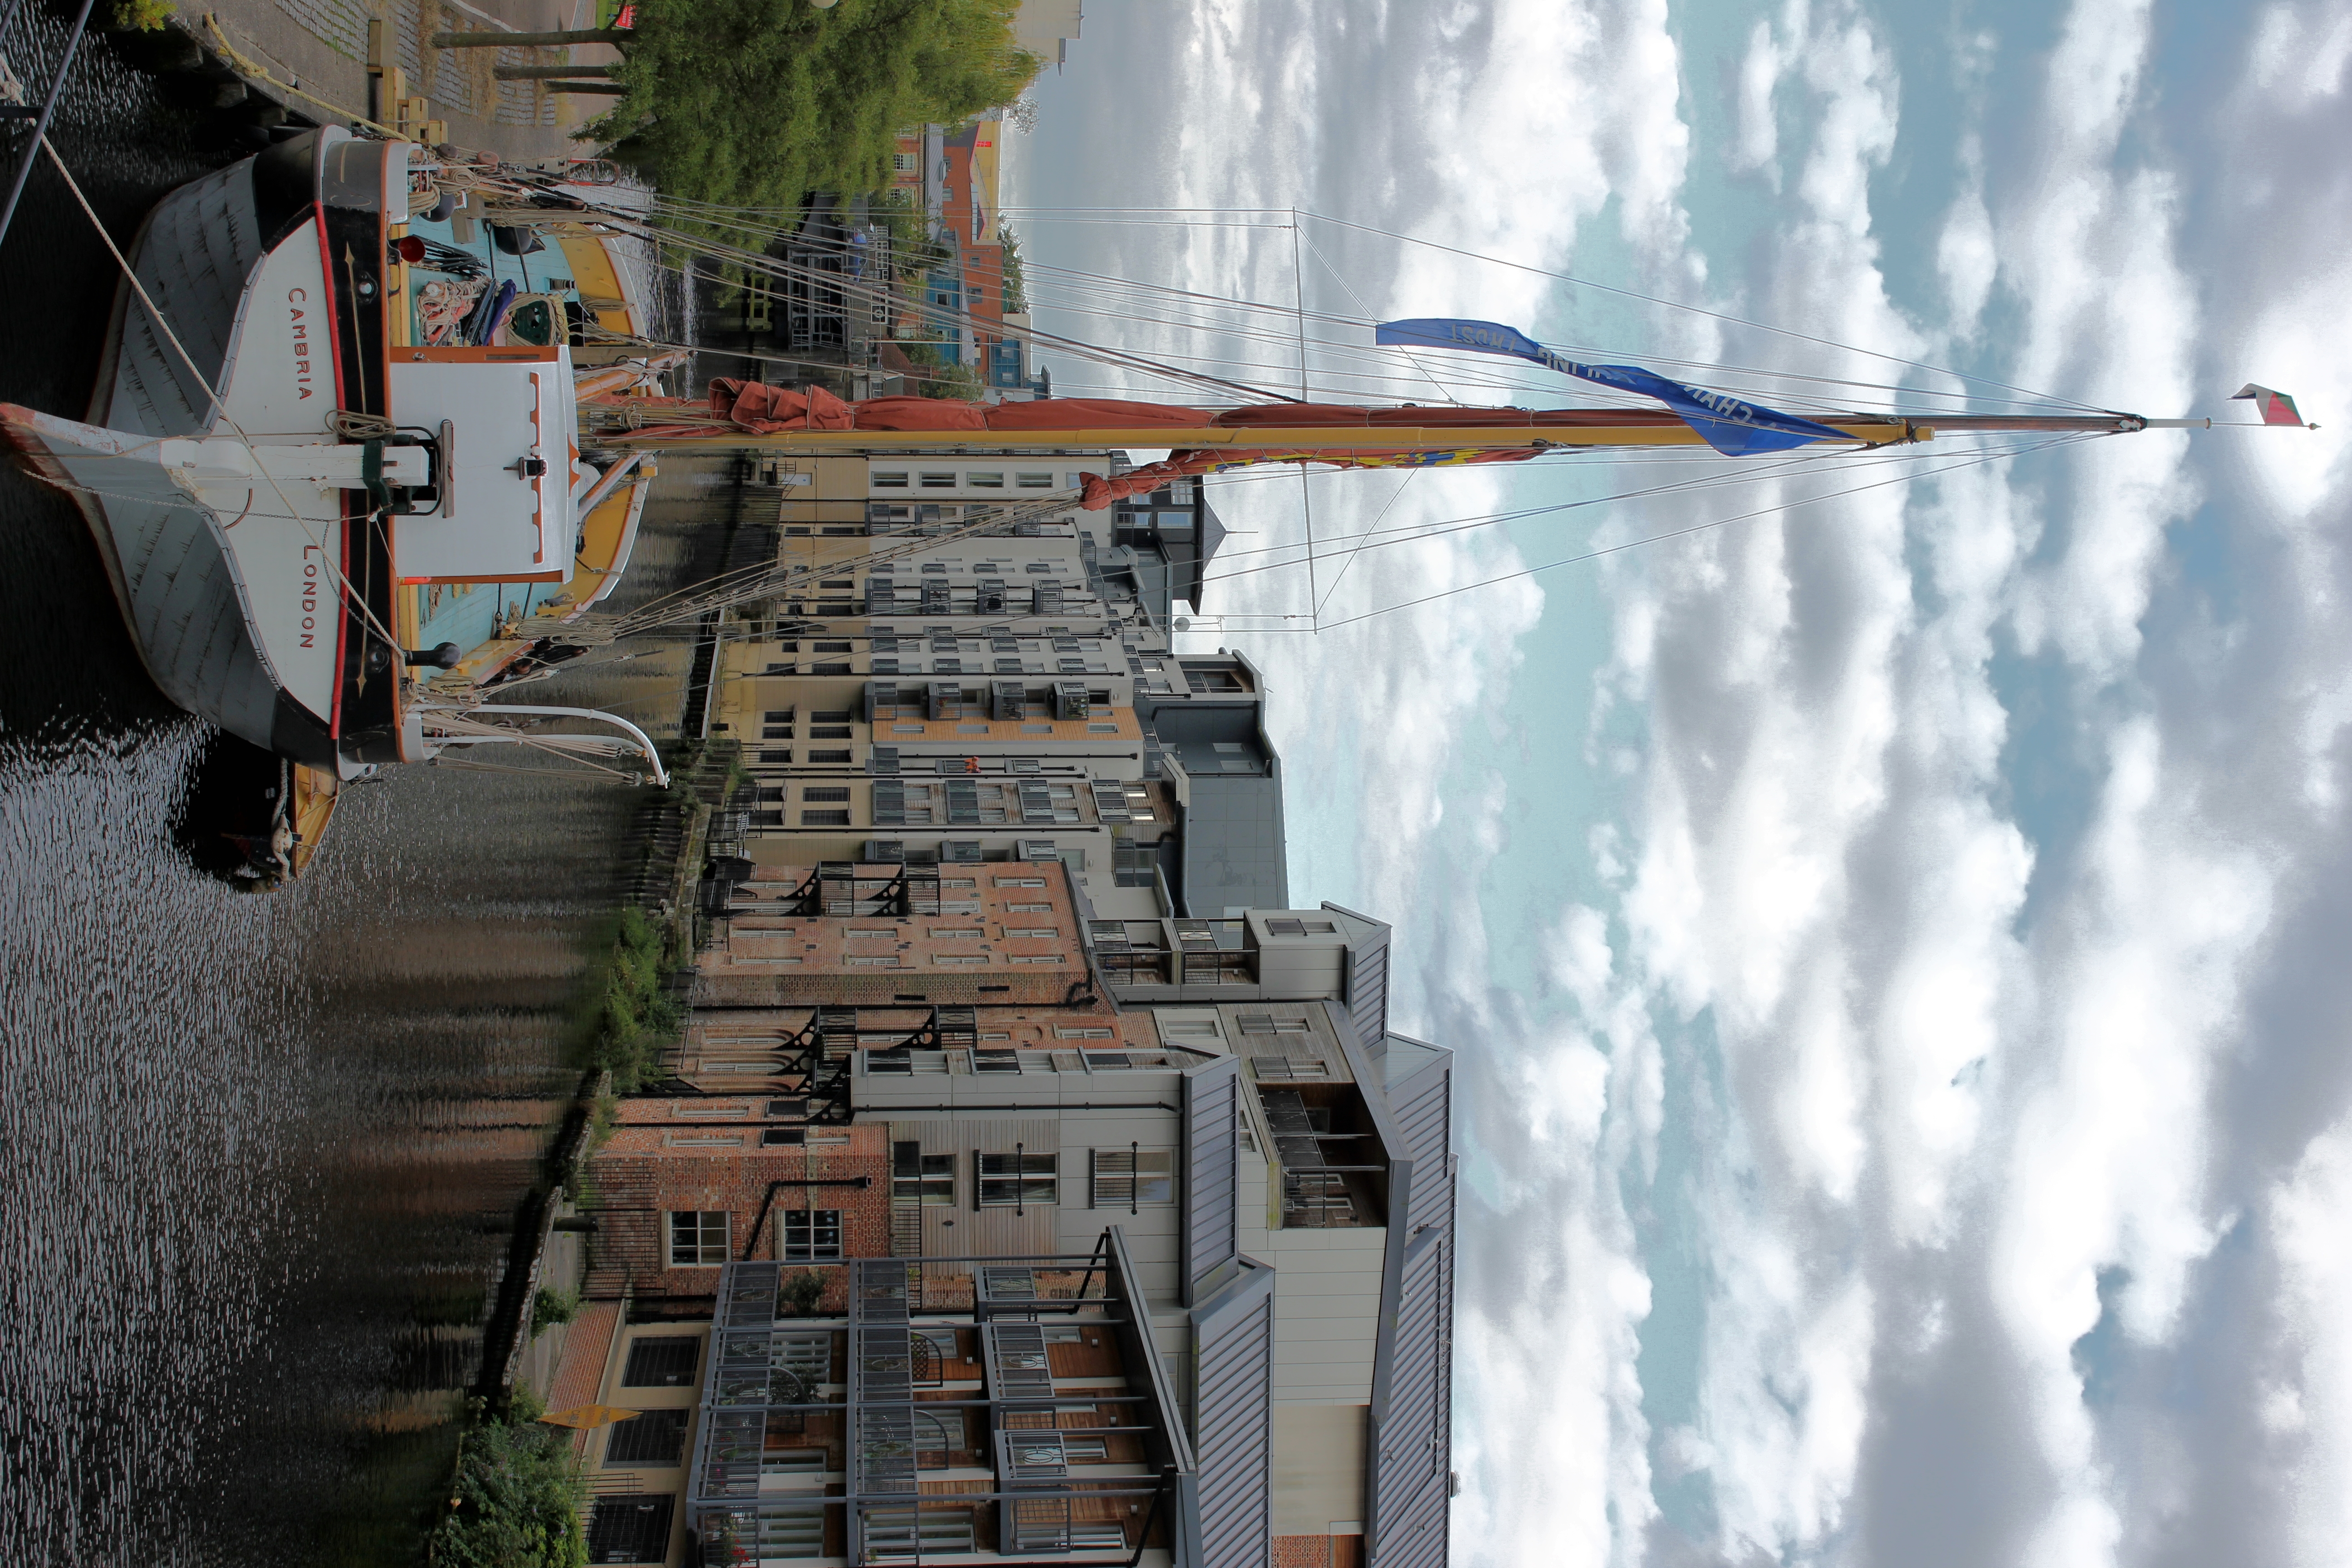
boat, canal, vehicle, mast, sailing, canon, harbor, waterway, body of water, london, watercraft, riverside, wensum, cambria, cambrianorwich